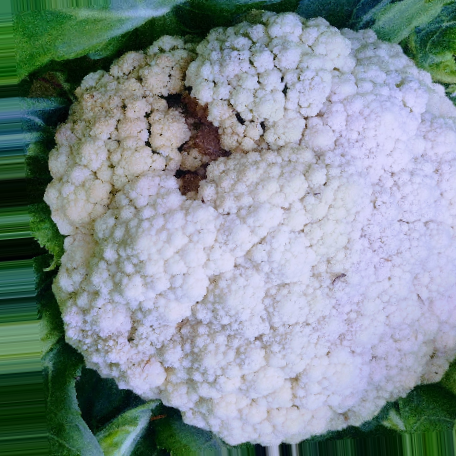
Label: Bacterial spot rot